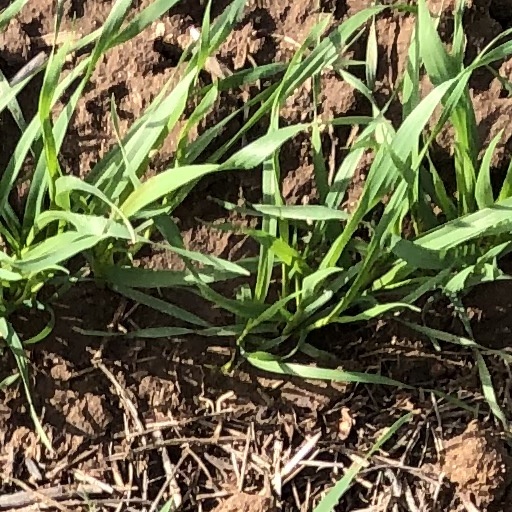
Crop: wheat